Riyadh Zoo

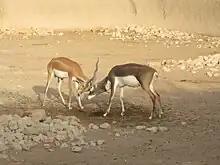
Two blackbucks locking horns on each other, 2014

Riyadh Zoo was set up by orders from King Saud bin Abdulaziz in 1957 as his private menagerie of exotic wild animals which he mostly received as gifts to the Saudi royal family. Most of the zoo's animals were originally kept at the palace grounds of Royal Nasiriyah Palace in al-Nasiriyah district of Riyadh as the menagerie was unable to handle the surging crowd of people which gathered to watch the animals whereas the menagerie in al-Malaz became the Riyadh Zoological Gardens. The structure of Riyadh Zoological Gardens was completely razed down in 1981 for the construction of a new public zoo six years later in 1987. The zoo was designed by London-based consultants Safari Parks International. After signing the Convention on International Trade in Endangered Species, by 1988, the zoo started receiving animals from countries like United States, Peru, Australia, Singapore, Kenya and Egypt. In reciprocation, Riyadh Zoo later dispatched two native sand cats to Cincinnati Zoo in Ohio, United States.